Anarcha-feminism

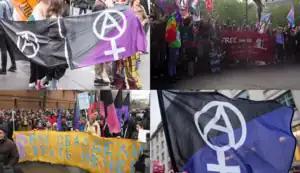
Collection of anarcha-feminist protests

By the late 1960s, second-wave feminism had emerged from the New Left, as part of a broad wave of anti-oppression activism that included the civil rights movement and culminated with the protests of 1968. Drawing from socialist feminism, this second-wave sought to encourage solidarity between women, bringing them together into a "" based on their shared experiences. During this period, feminists rediscovered the work of first-wave anarchist feminists like Emma Goldman and before long the women's liberation movement began to reshape the anarchist movement. Many second-wave feminists came to consider anarchism to be the "logically consistent expression of feminism", due to its synthesis of the struggle for individual liberty with that for social equality. Peggy Kornegger claimed that feminists had already been "unconscious anarchists in both theory and practice" and were the only activist tendency to be "practic[ing] what anarchism preaches".